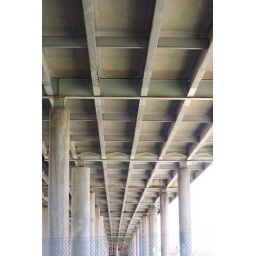
bridge over troubled water